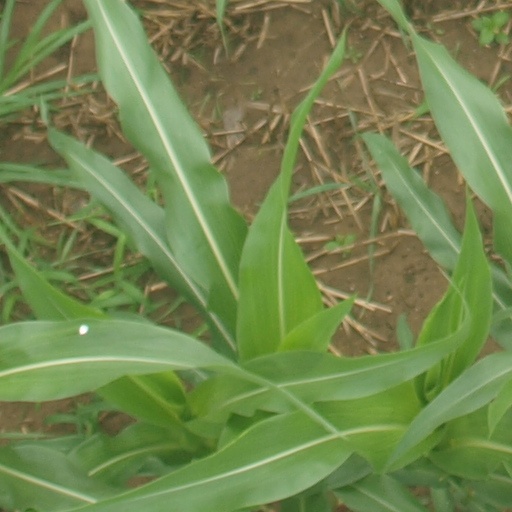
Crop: maize; corn